Archaeological Park of Dion

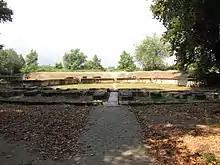
The Roman Theatre

In the Hellenistic period a powerful temple was built on a sacred grove consecrated to Zeus. In this sanctuary were gilded statues of the Macedonian kings. The bronze statues of his cavaliers who had fallen in the Battle of the Granikos were also erected in the Zeus Olympios shrine. The central square within the building was occupied by a 22 m long altar. The sacrificial animals were tied to metal rings. In the sacrificial ceremonies, the most important part of the Zeus cult, 100 cattle were sacrificed.